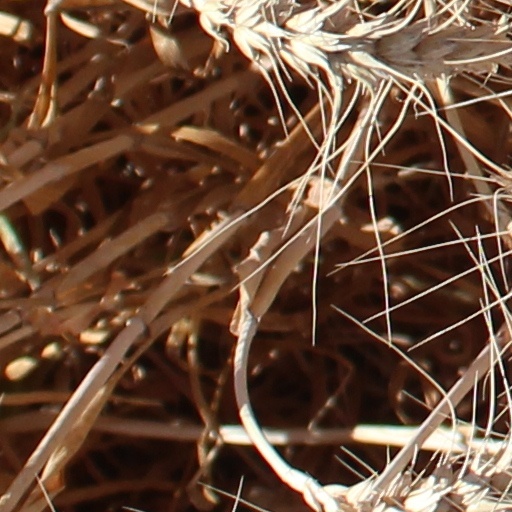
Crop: wheat